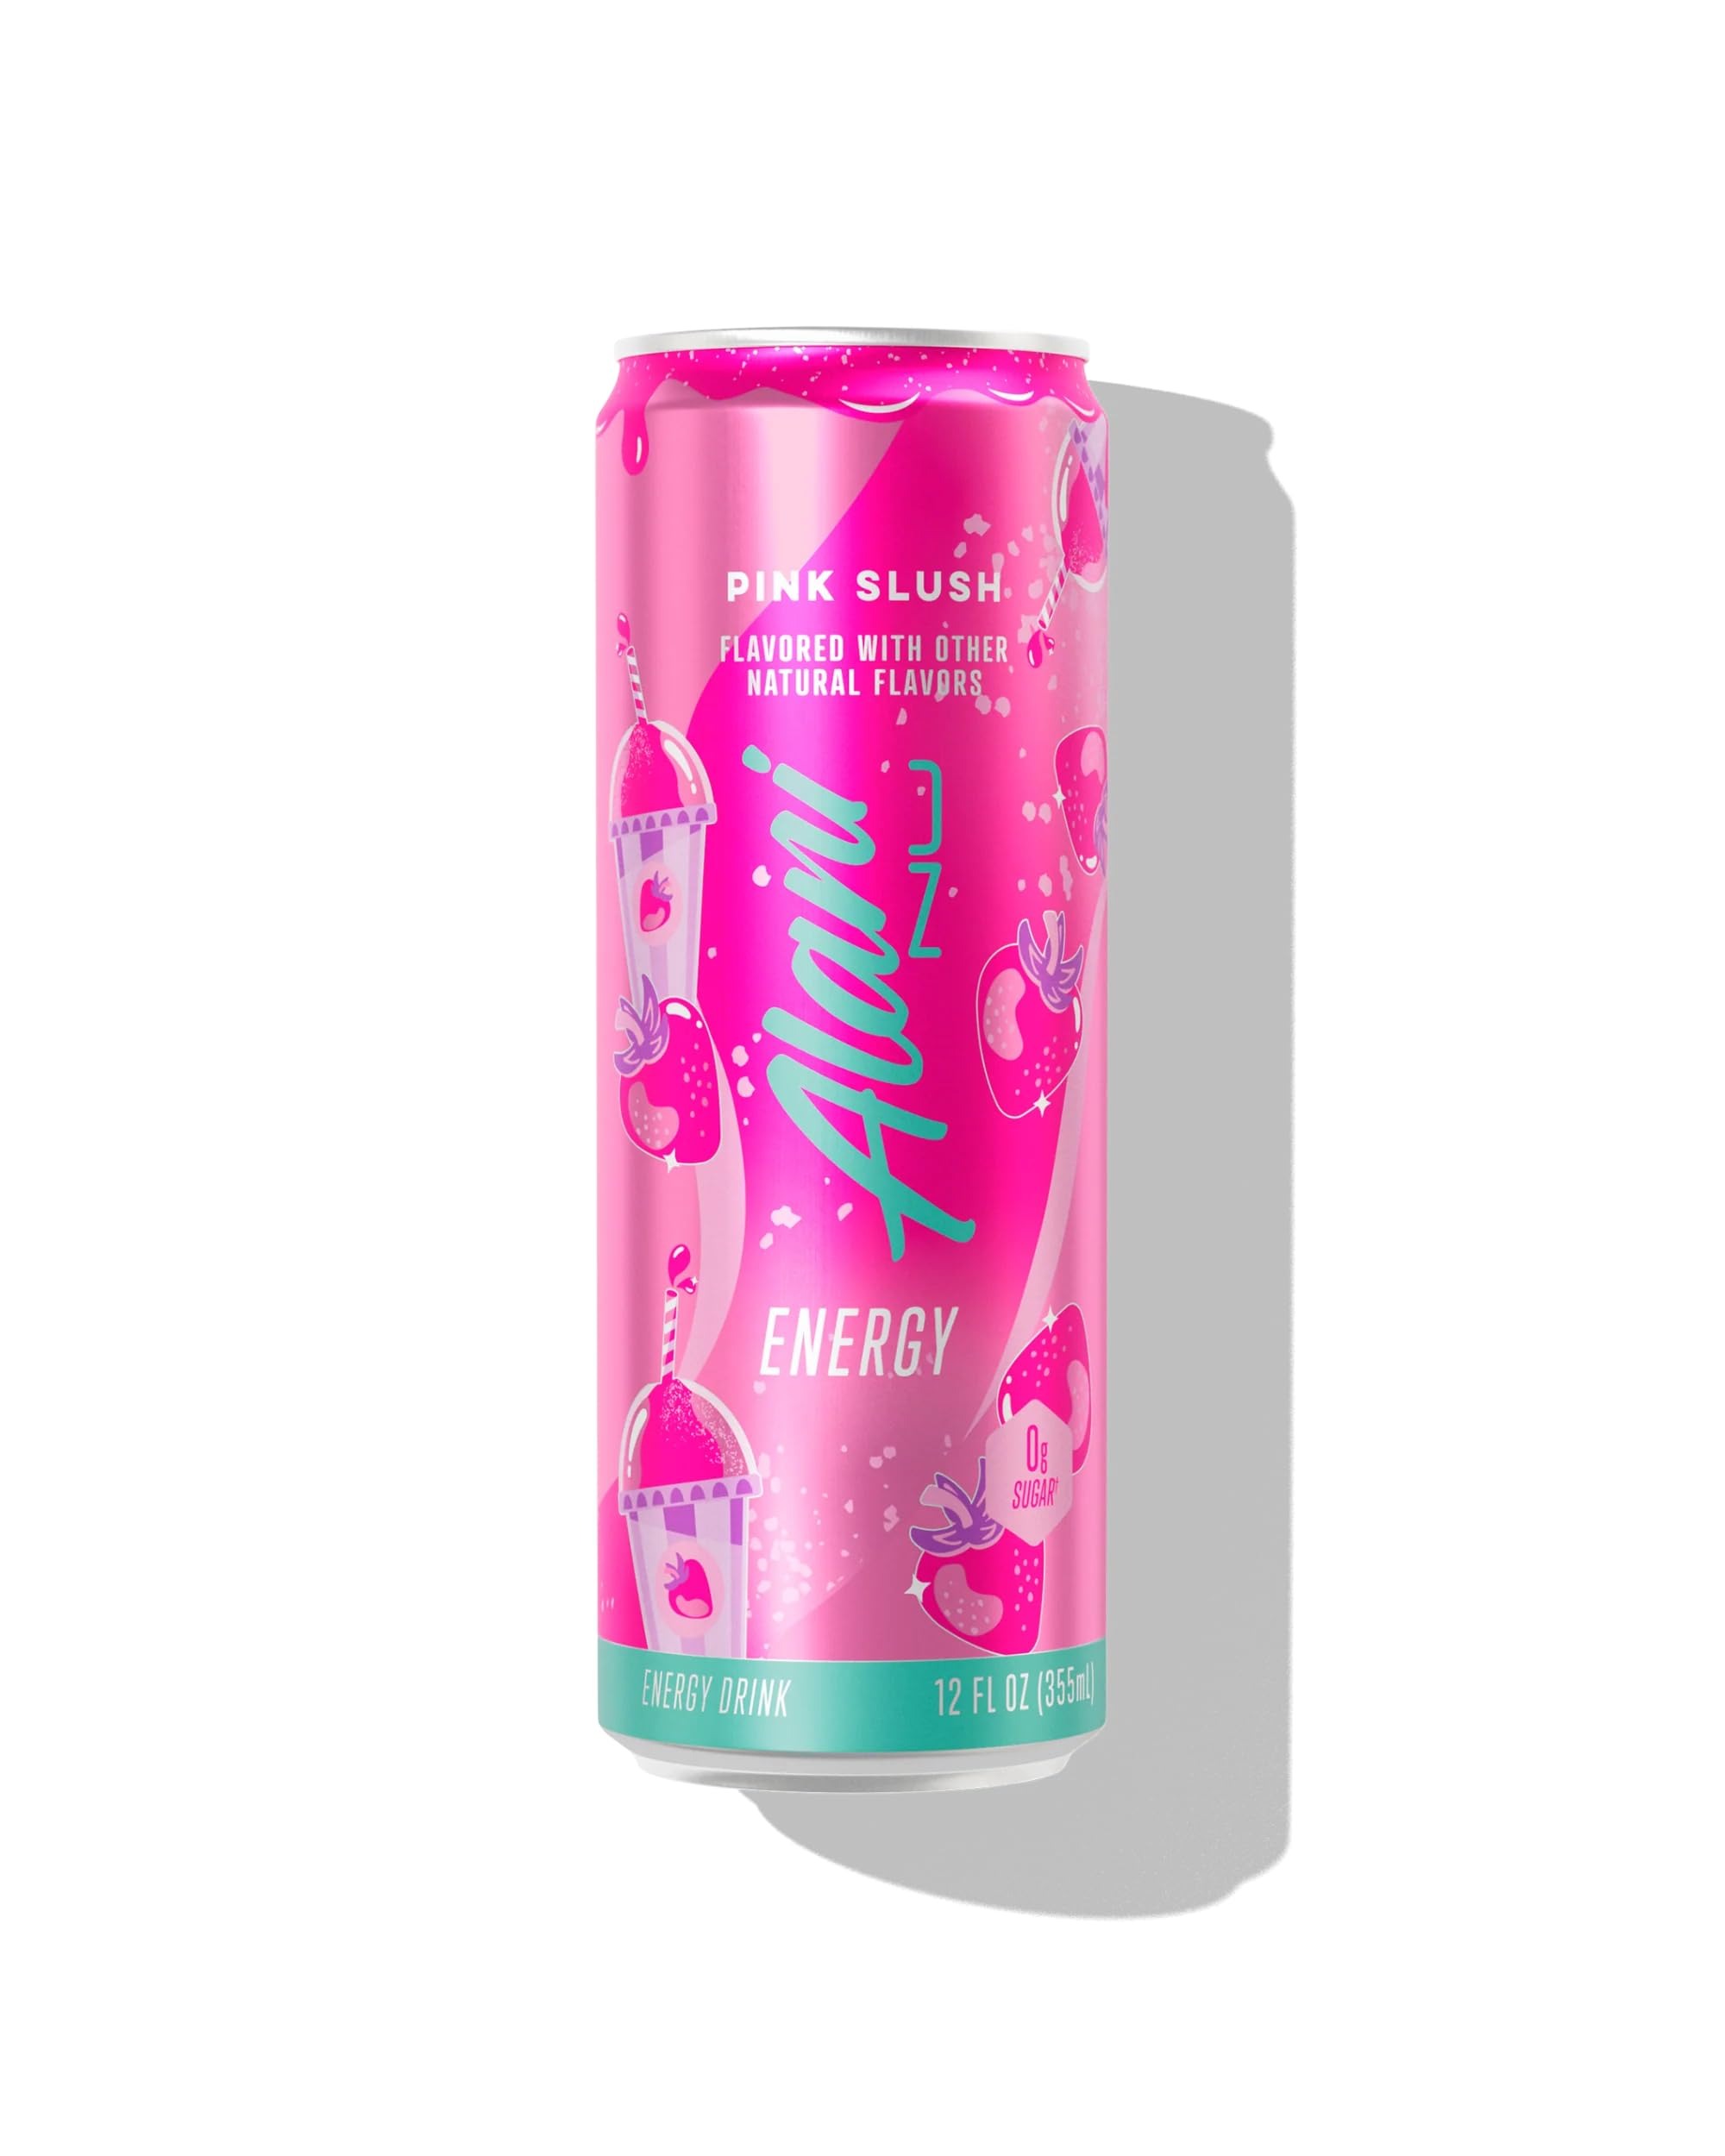
Item Name: Alani Pink Slush, Energy Drink Pink Slush, 12 Ounce
Product Description: Energy Drinks
Value: 12.0
Unit: Ounce

Price: 2.69